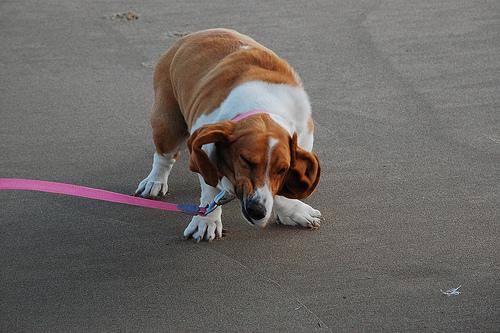
Breed: basset hound